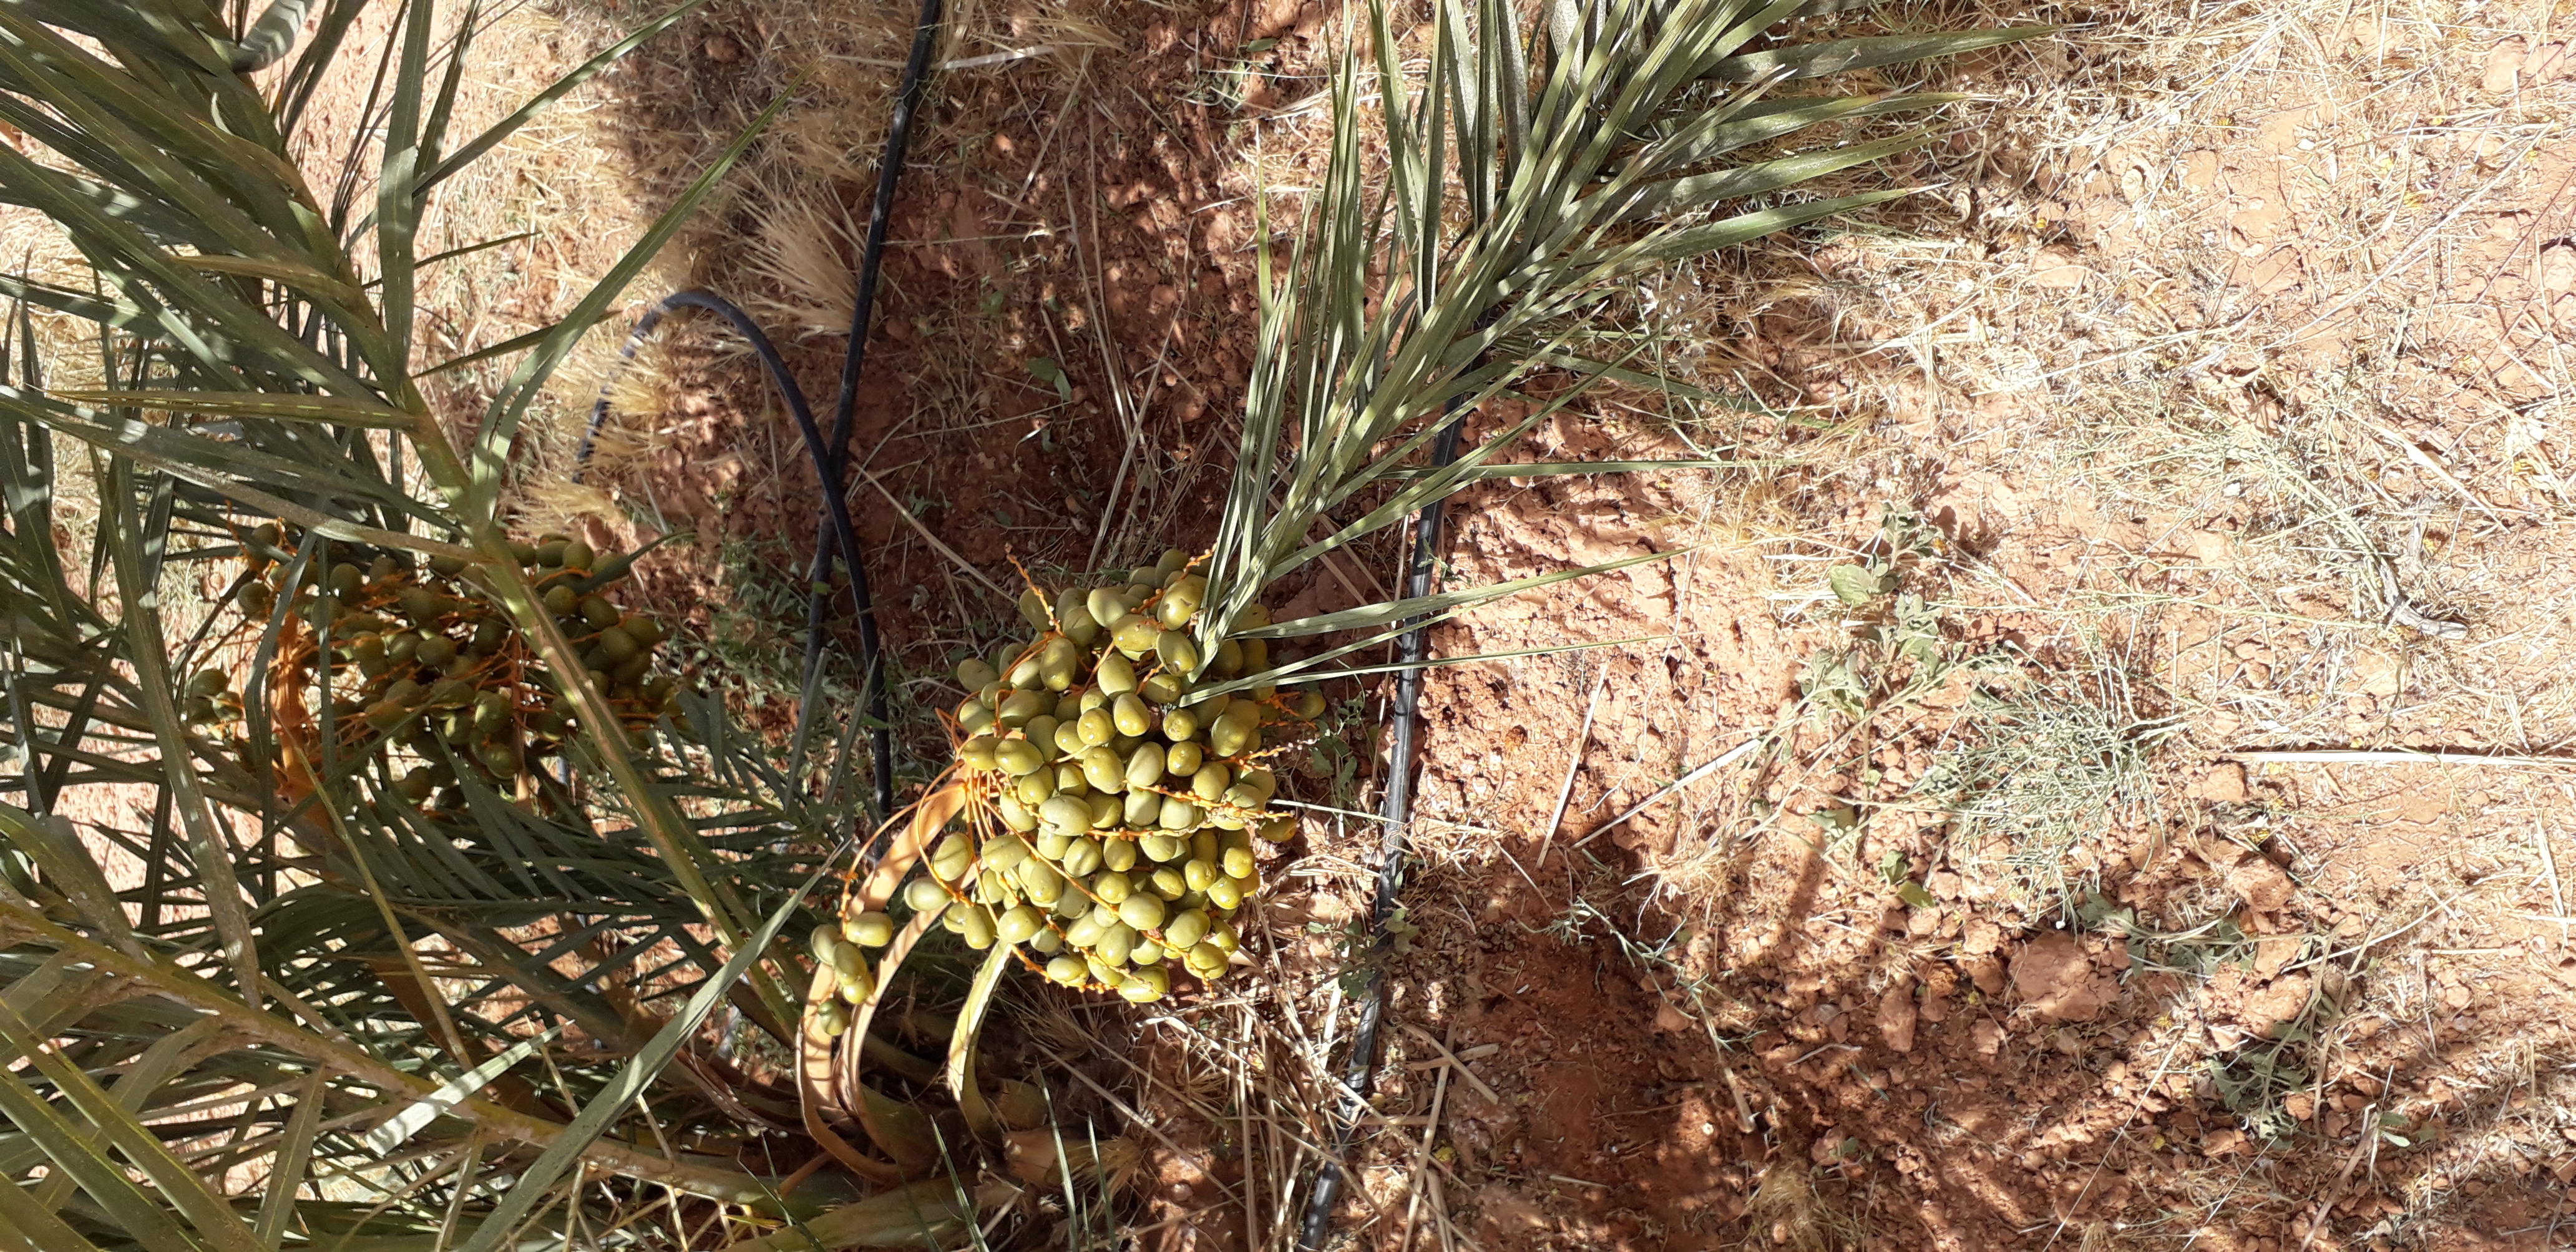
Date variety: Boufagous